Wrexham and Minera Railway

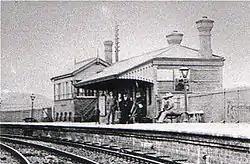
Coedpoeth Station, 1900

Between 1882 and 1905 the GWR gradually introduced passenger services between Wrexham and Minera, in response to requests from local communities. Halts or stations were located at Plas Power (Southsea), the Lodge, Brymbo, Brymbo West, Pentresaeson (for Bwlchgwyn), Coedpoeth, and Vicarage Crossing (Minera), with a passenger terminus at the rather remote Berwig Halt. From 1905 the GWR began operating a railmotor service, with as many as fifteen workings on Saturdays. The LNWR ran its own passenger trains from Mold south to the joint station at Brymbo.